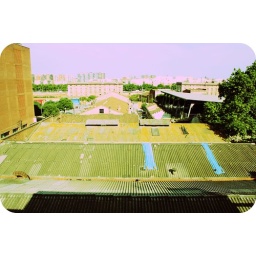
scanned rooftops, hunted for gargoyles, girls waving out windows, spirits in the sky